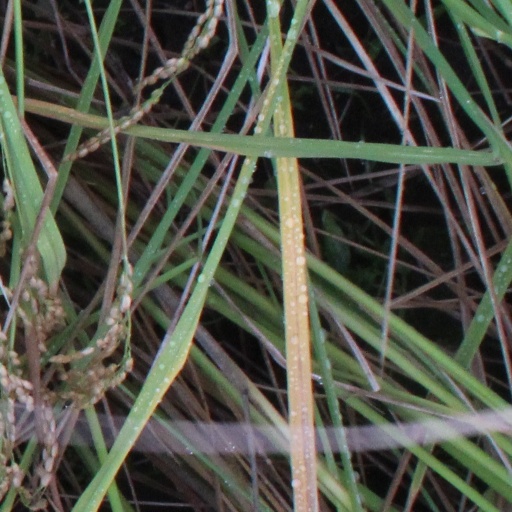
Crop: rice